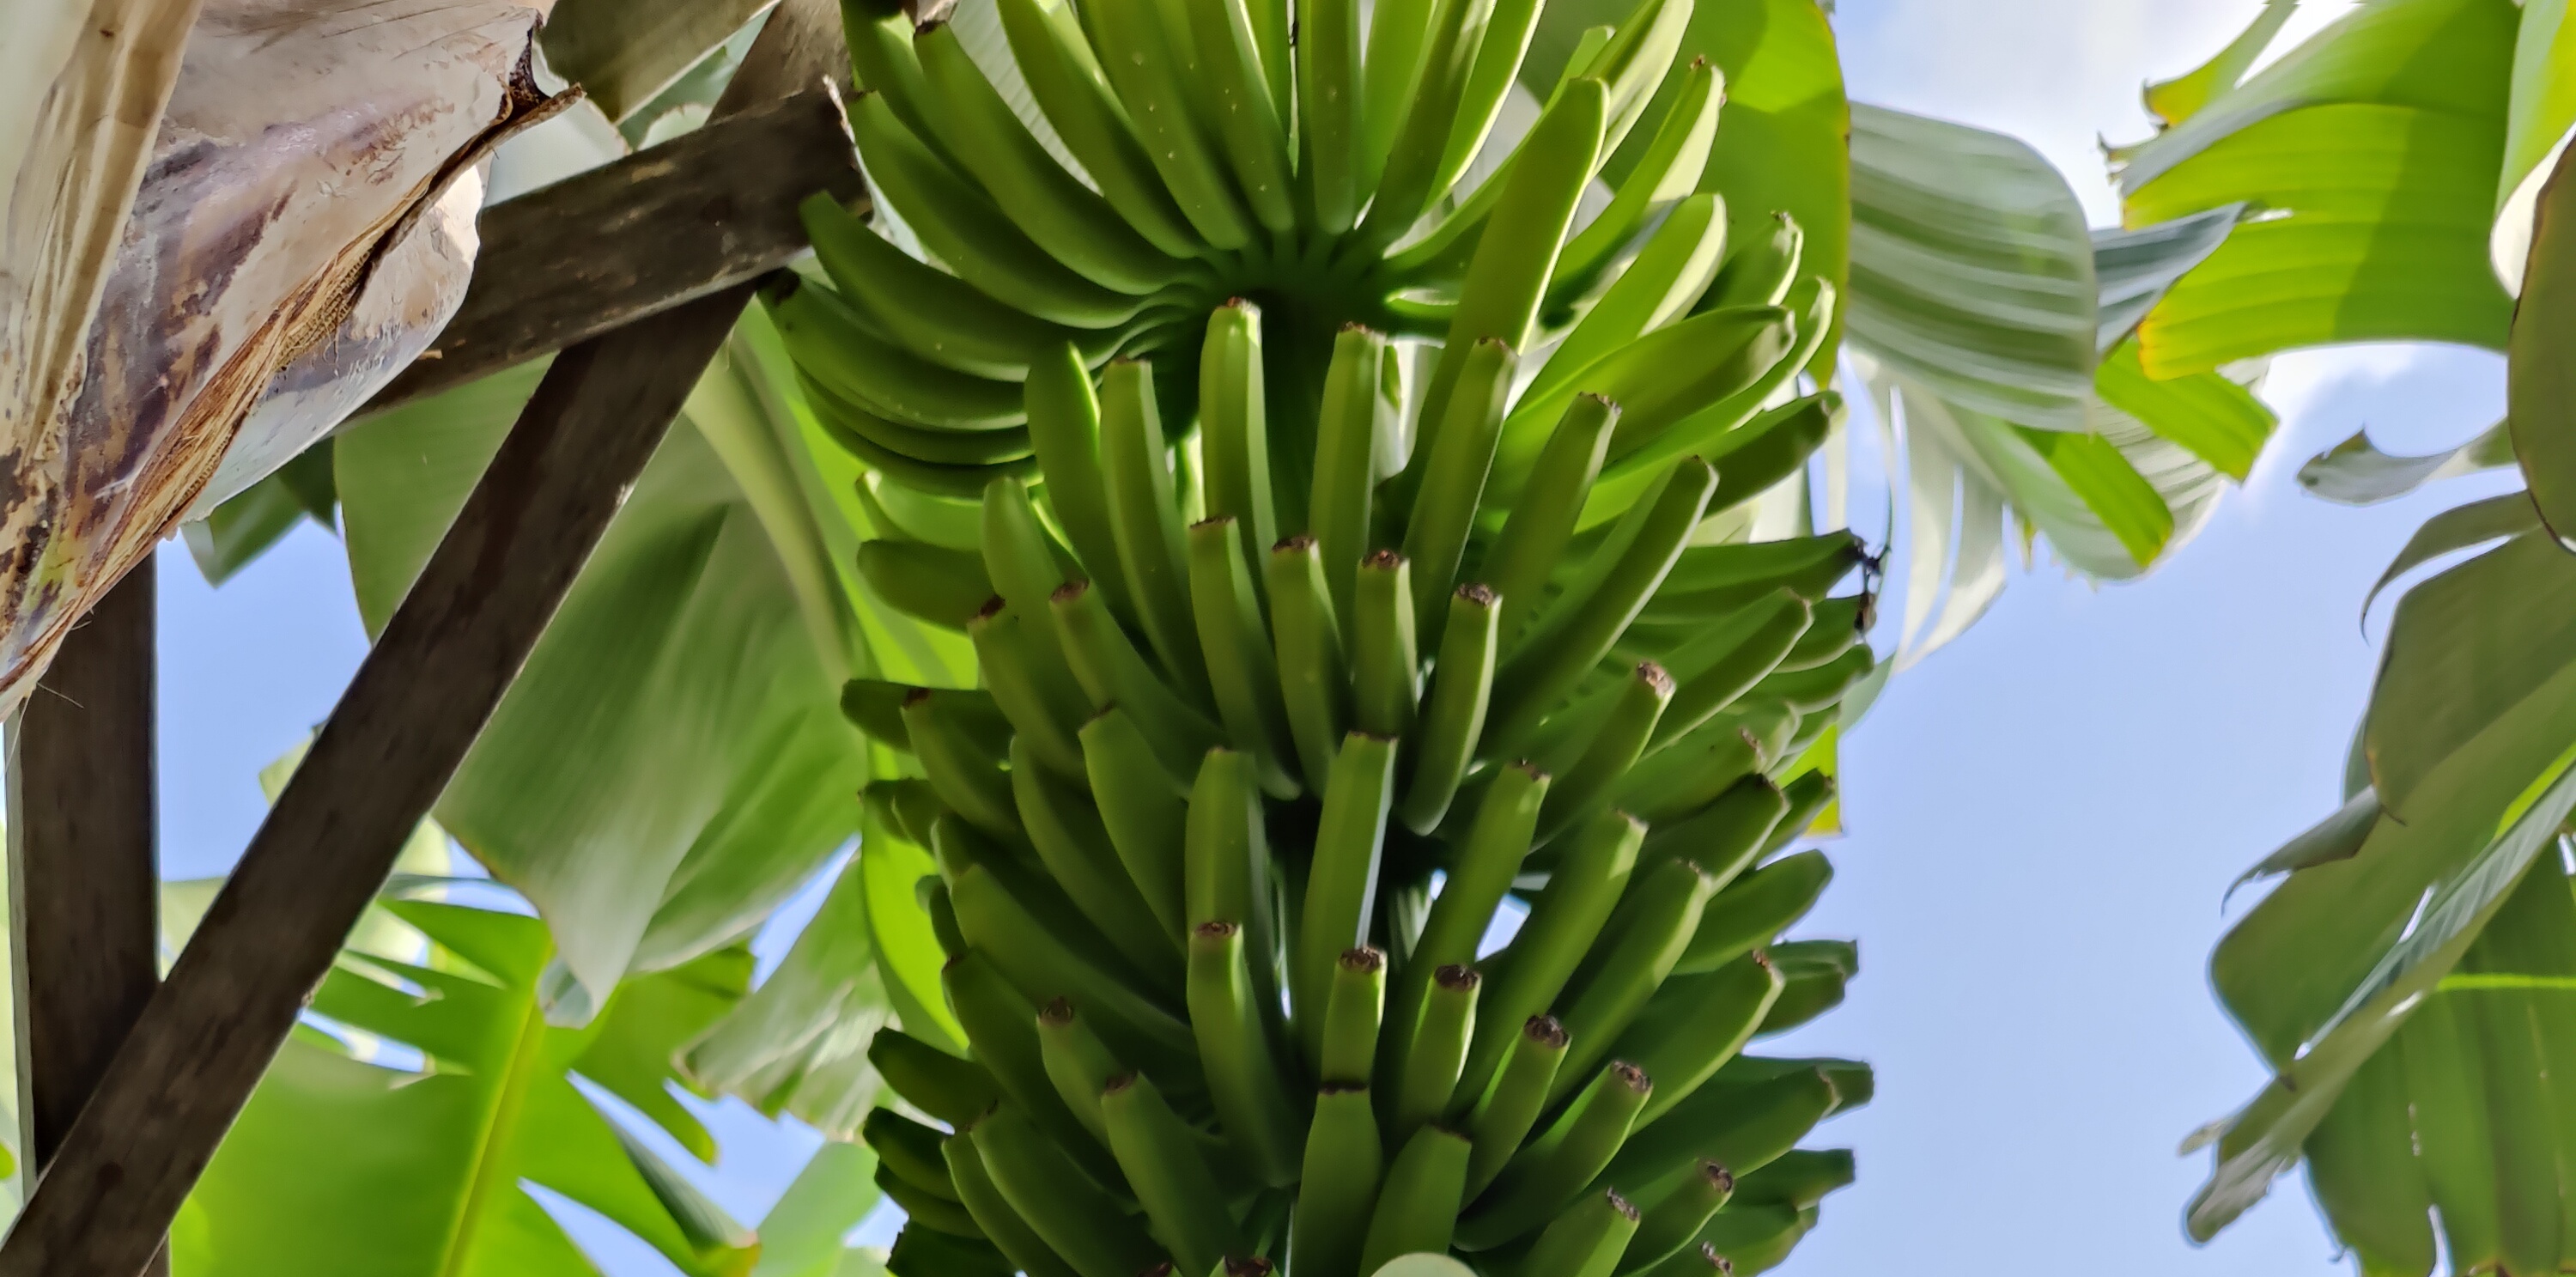
Label: Keep